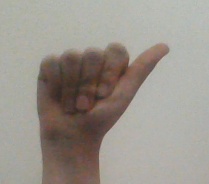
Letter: dhad